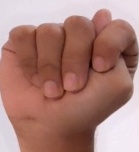
ASL sign: T